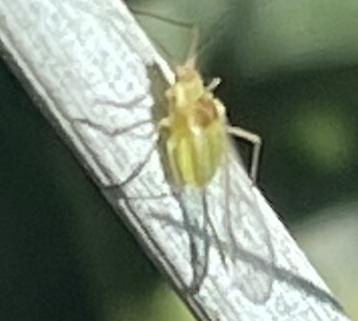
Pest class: rose_grain_aphid